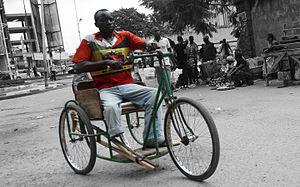
Des Femmes, Des Hommes, Des Enfants et Des handicapé qui travaille dure dans la misère juste pour avoir de quoi manger subvenir a leur besoin et de nourrir leurs enfants .. This is an image of Cultural Fashion or Adornment from Democratic Republic of the Congo
La mobilité réduite est une situation de handicap due à une diminution des capacités de déplacement dans l'espace public d'une personne, de manière temporaire ou définitive. Cela peut être lié notamment à des déficiences prénatales, des maladies invalidantes, des accidents, ou plus généralement au vieillissement mais aussi à des situations ponctuelles comme c'est le cas pour les femmes enceintes, les personnes accompagnées de jeunes enfants, ou celles ayant un bagage lourd.